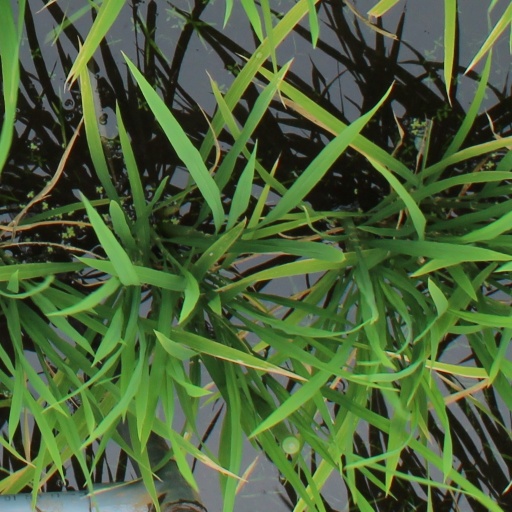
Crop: rice